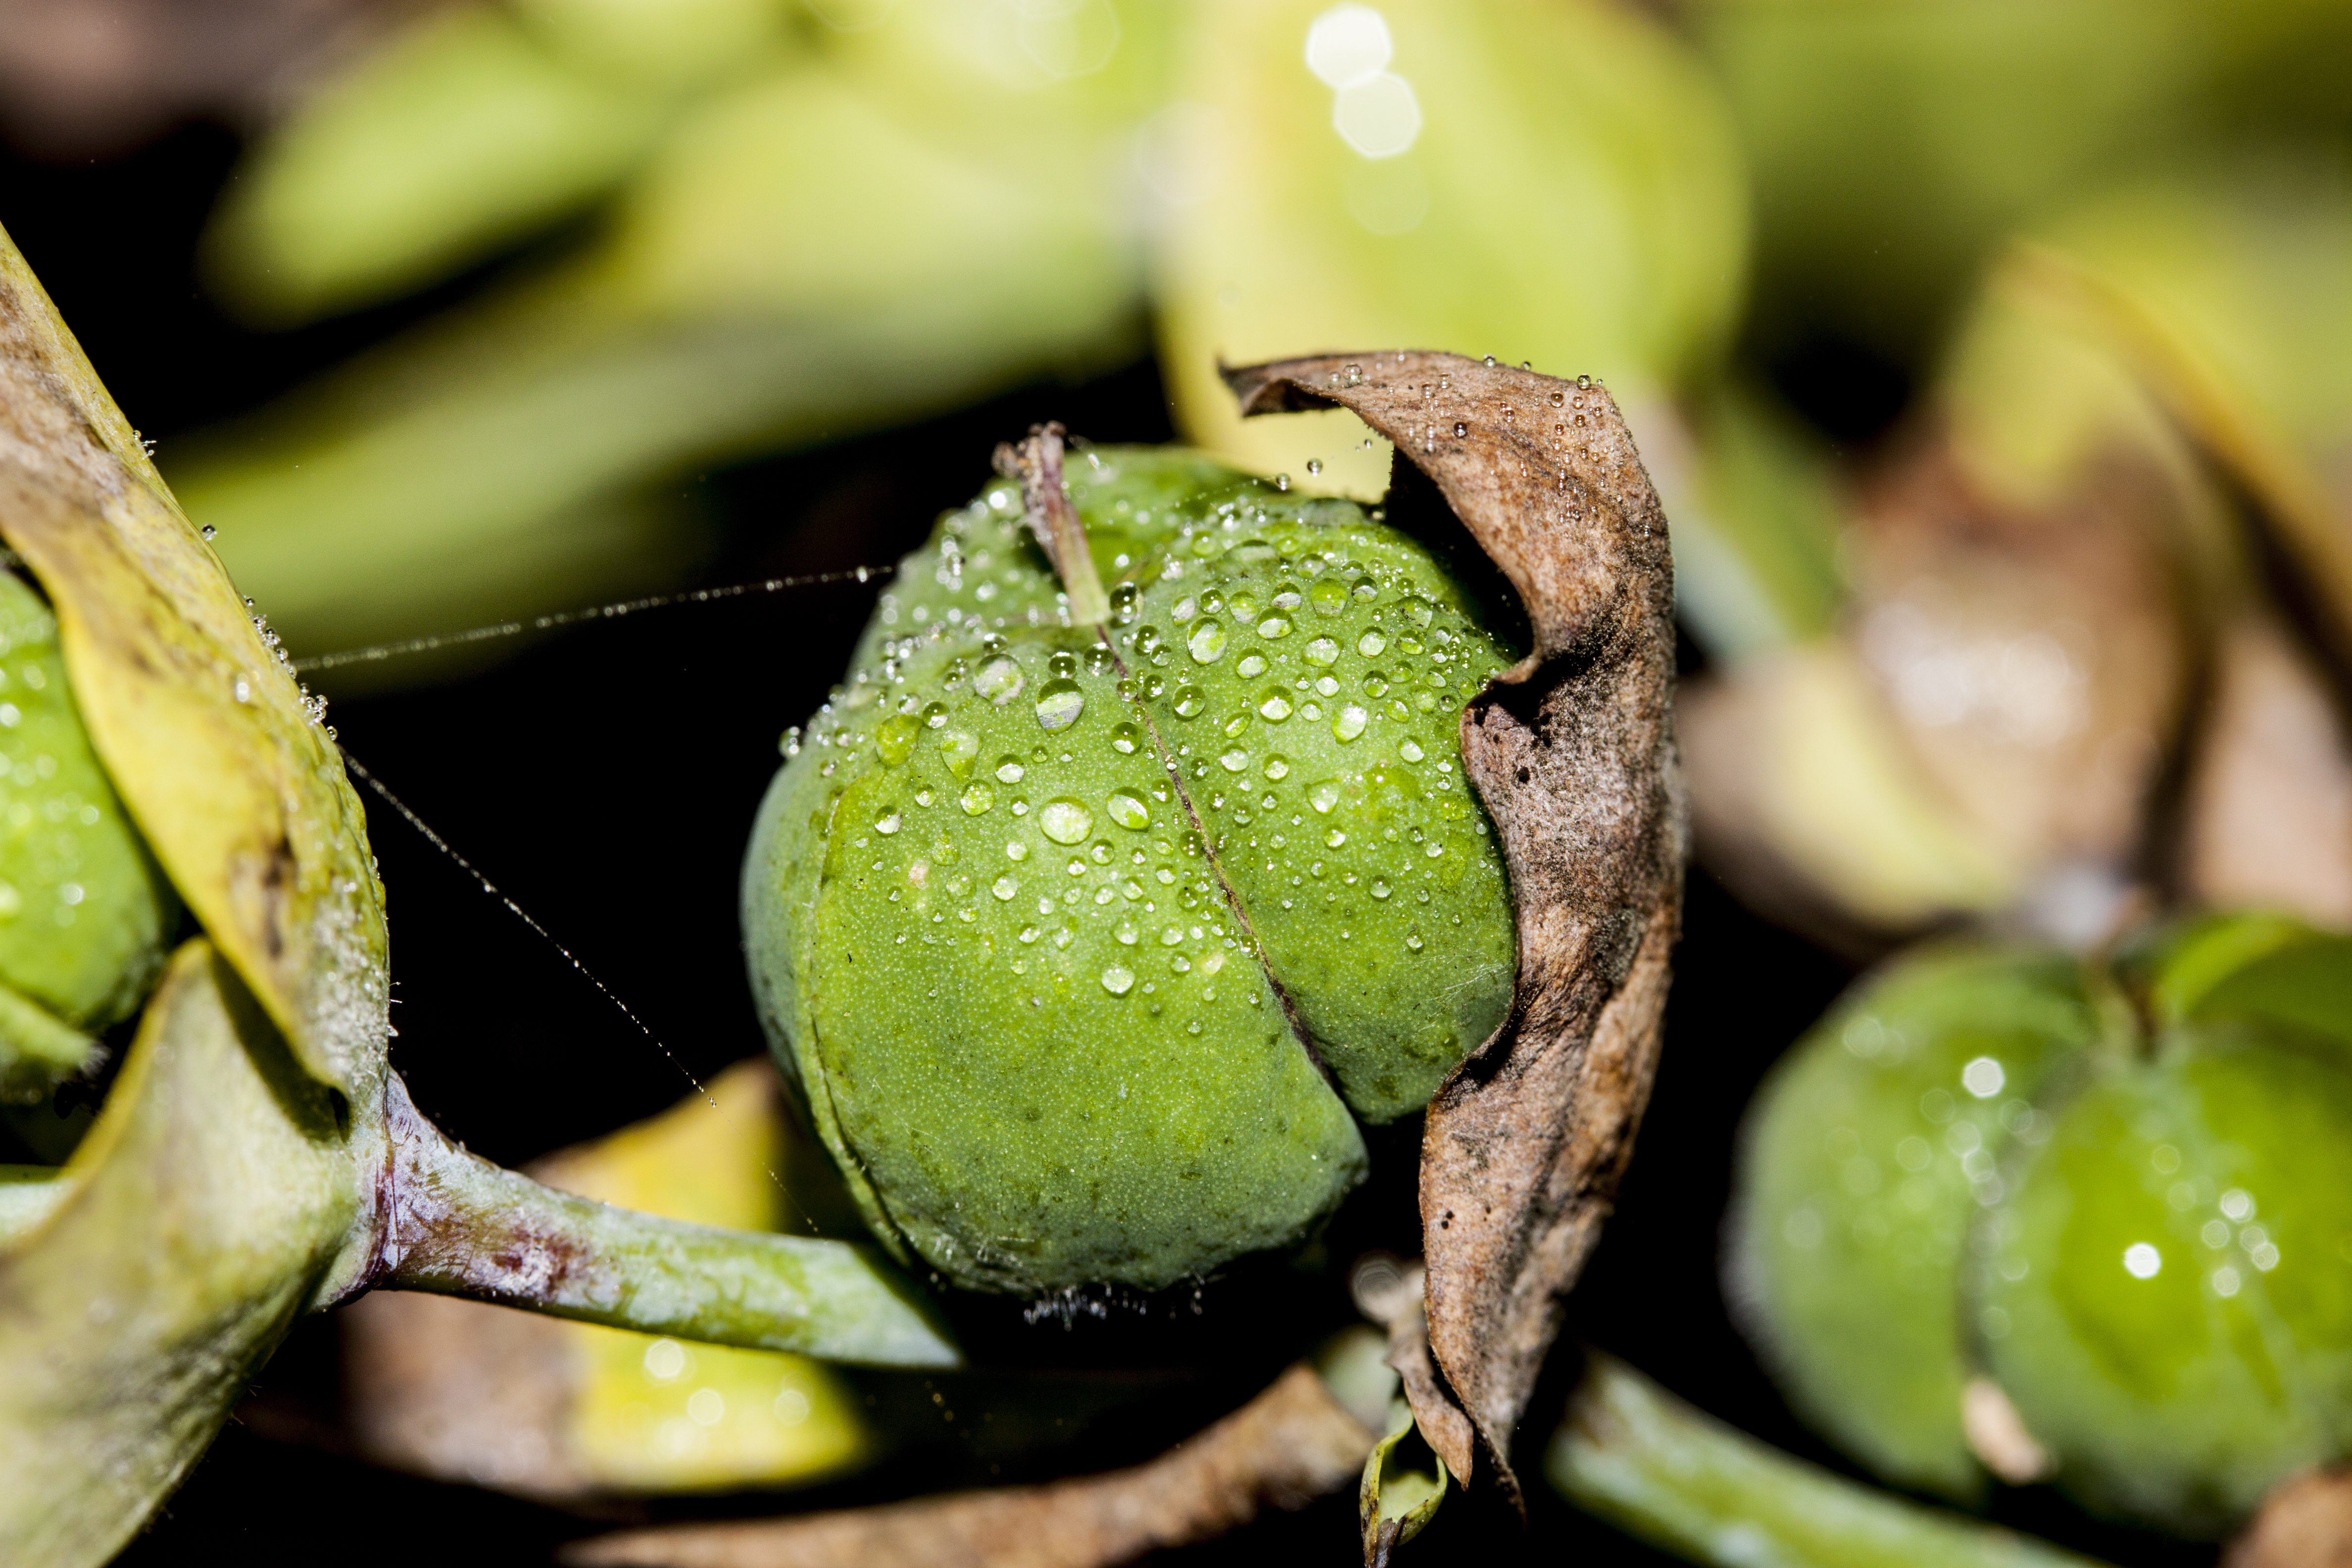
branch, plant, leaf, flower, green, produce, botany, frog, amphibian, flora, fauna, tree frog, close up, uk, peterborough, macro photography